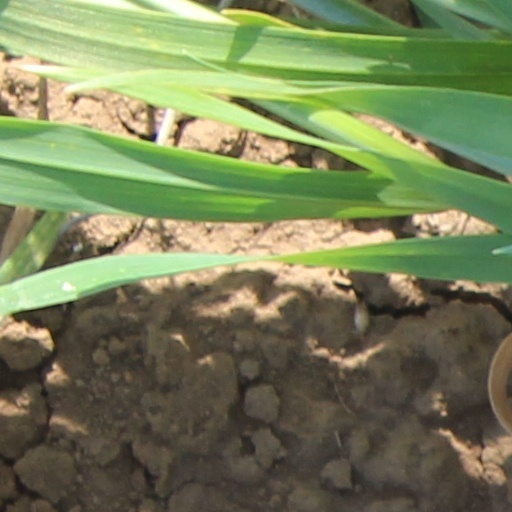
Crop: wheat